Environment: lab
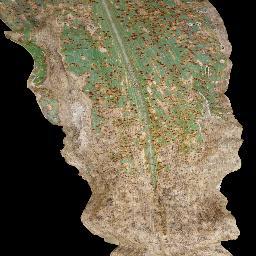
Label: common_rust